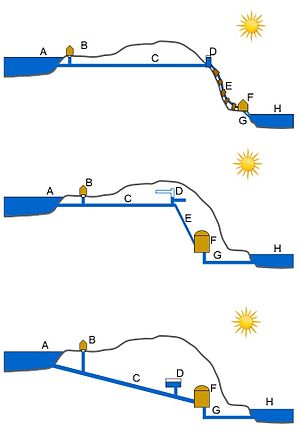
Vandkraftværk / Teknisk opbygning af et vandkraftværk / Vandvejen / Historisk udvikling af arrangement
Historisk udvikling af arrangementer for kraftværk i Norge. Øverst vises et typisk arrangement som var almindeligt op til 1950, den midterste skitse viser et typisk arrangement i årene 1950-1970, og den nederste skitse viser skrå trykskakt helt fra indtagsdam, som blev almindeligt fra 1970 og frem over. I skitserne betyder bogstaverne: A- indtagsdam, B – lugehus, C – tilløbstunnel, D – svingkammer (som tårn bygget i dagen og som kammer inde i fjeldet), E – rør eller trykskakt, F – kraftstation, G – Udløbstunnel og H – udløb i sø eller hav.
Et vandkraftværk er et kraftværk, som producerer elektrisk energi ved hjælp af rindende vand.